Wuling Dragon

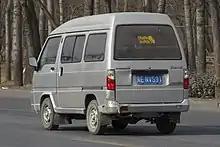
Wuling Xingwang van rear

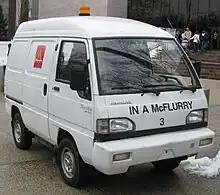
Pre-facelift Wuling Dragon van

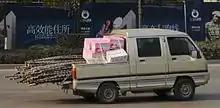
Hard working LZW 1010SD double cab

The engines used were originally a Daihatsu 843 cc three-cylinder and Mitsubishi's 1,061 cc 4G82 four-cylinder (all Chinese built). Since at least 1998 the engines used are 0.8-, 1.0-, and 1.1-litre versions of the old Suzuki F8A/F10A inline fours with 35, 43, and 48 PS (26, 32, and 35 kW) respectively. More recently the 1.1 has been dropped and the power of the smaller engines are increased to . Other engines have also been fitted, such as Daihatsu's 993 cc three-cylinder.